Mabel Suffield Tolkien

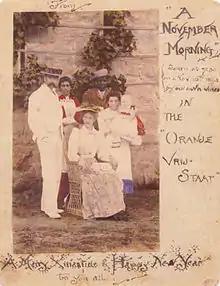
Mabel Tolkien in 1892 in Bloemfontein with her husband and infant son, John Roland Reuel Tolkien, their 'house-boy' Isaak, and an unnamed maid

Mabel Tolkien ("née" Suffield, 1870 – 1904) was the mother of J.R.R. Tolkien. She acted as Tolkien's tutor both in early life and in preparation for grammar school, and was an influence on his life, faith, and writing. Tolkien traced his interest in philology and romance to her, and his awareness of her hard work and suffering for the sake of her sons, especially when she was rejected by her family because of her conversion to Catholicism, left a lasting impact on him, as did her early death.